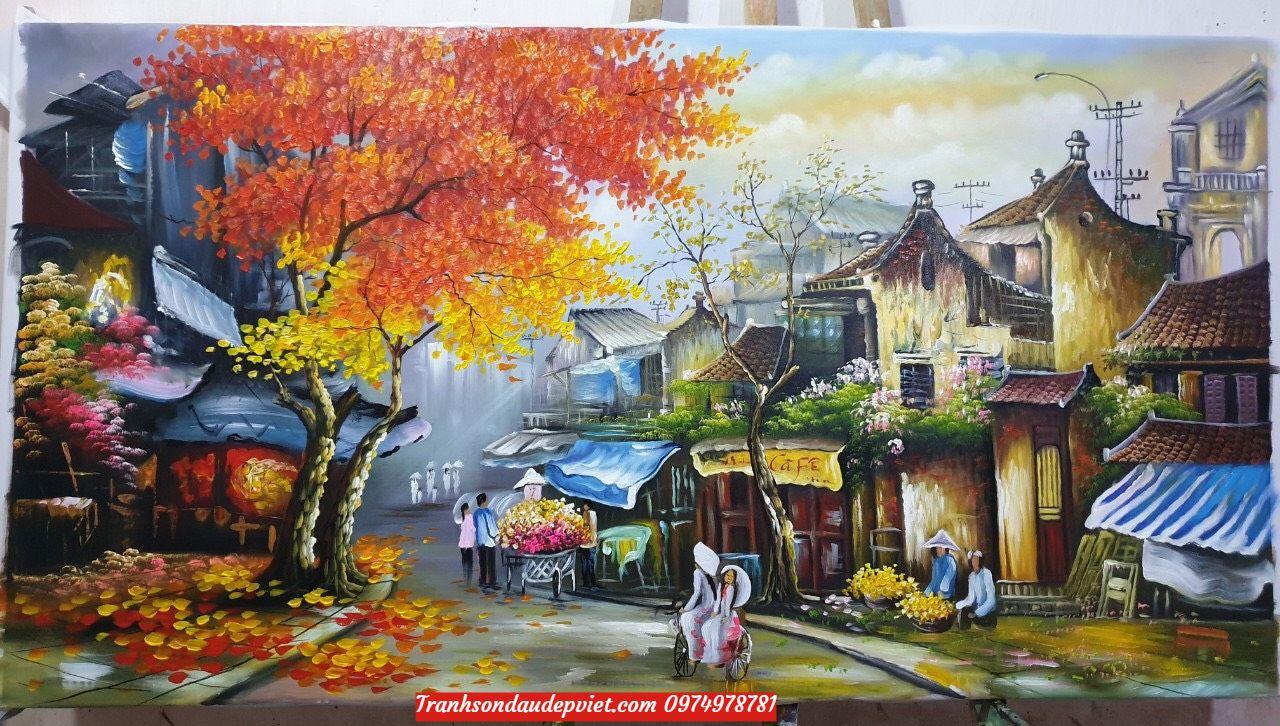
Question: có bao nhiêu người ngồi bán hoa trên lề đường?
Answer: có hai người ngồi bán hoa trên lề đường